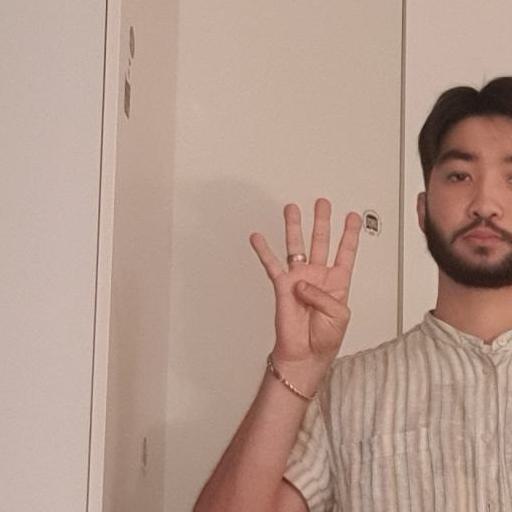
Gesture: four